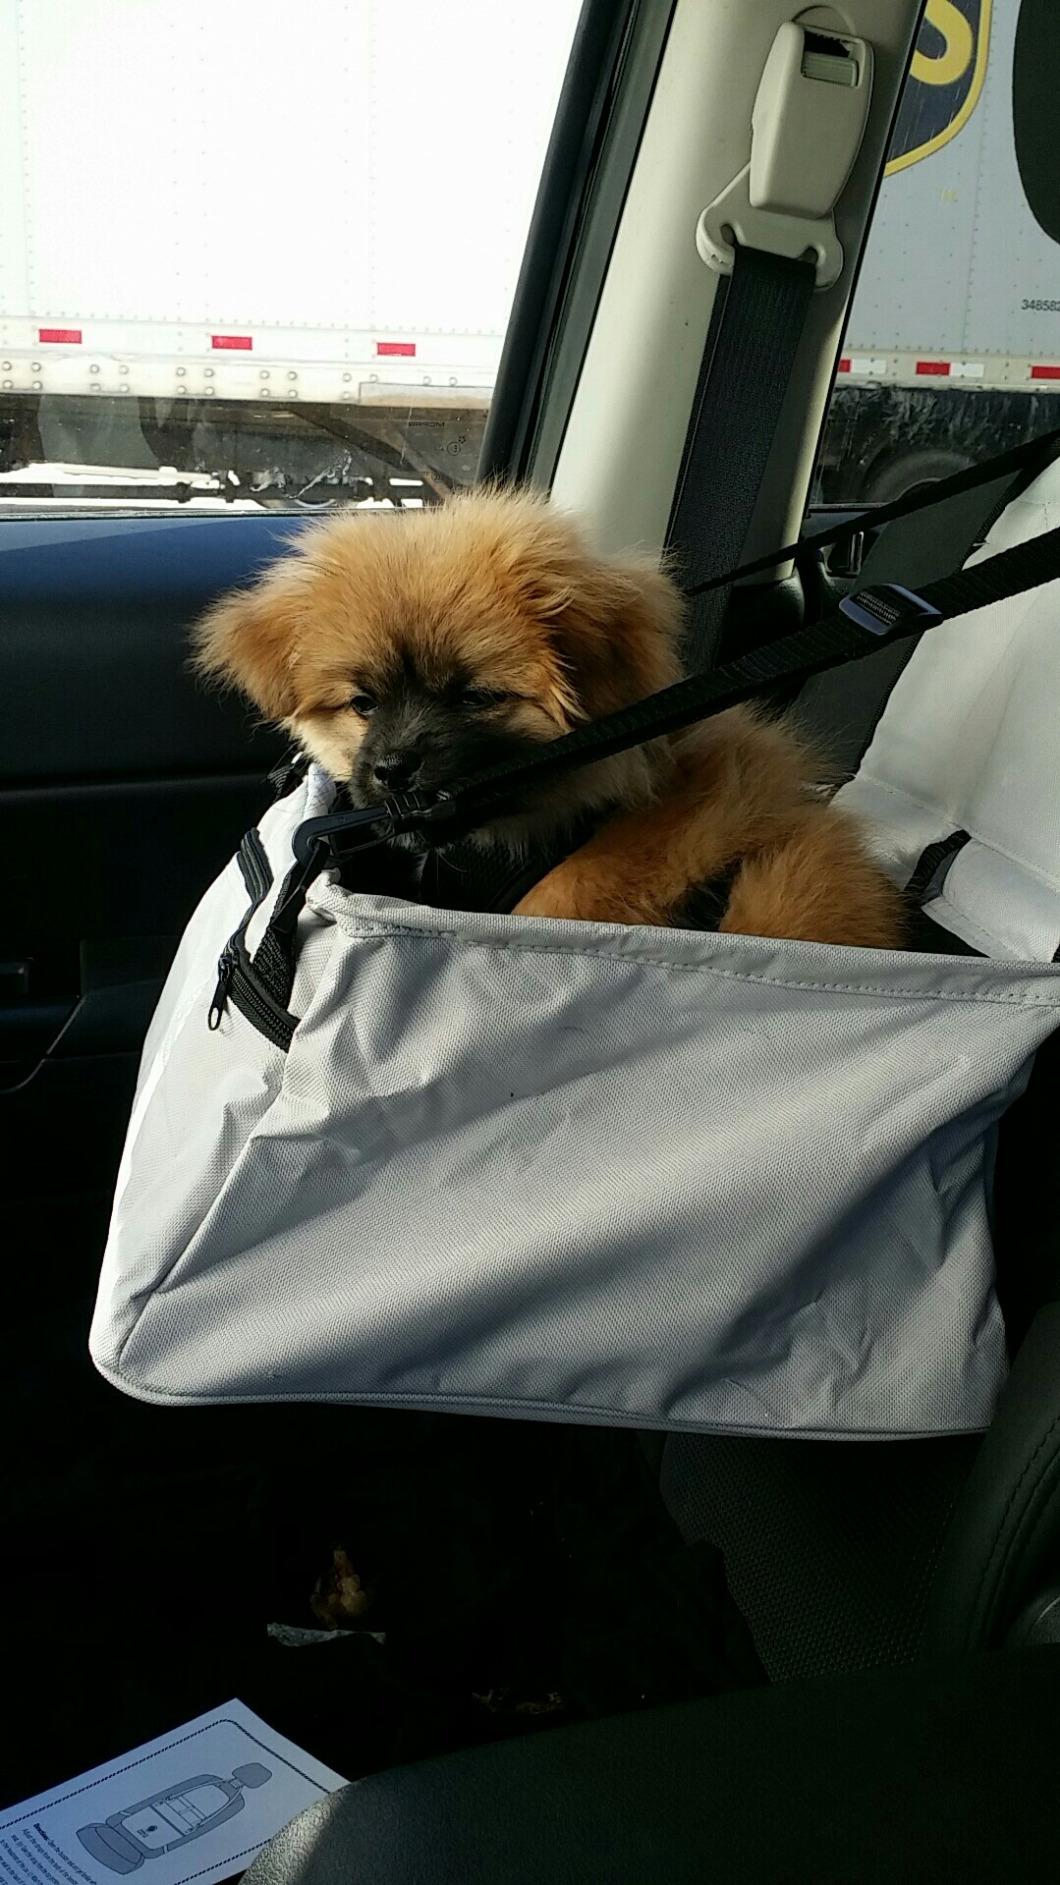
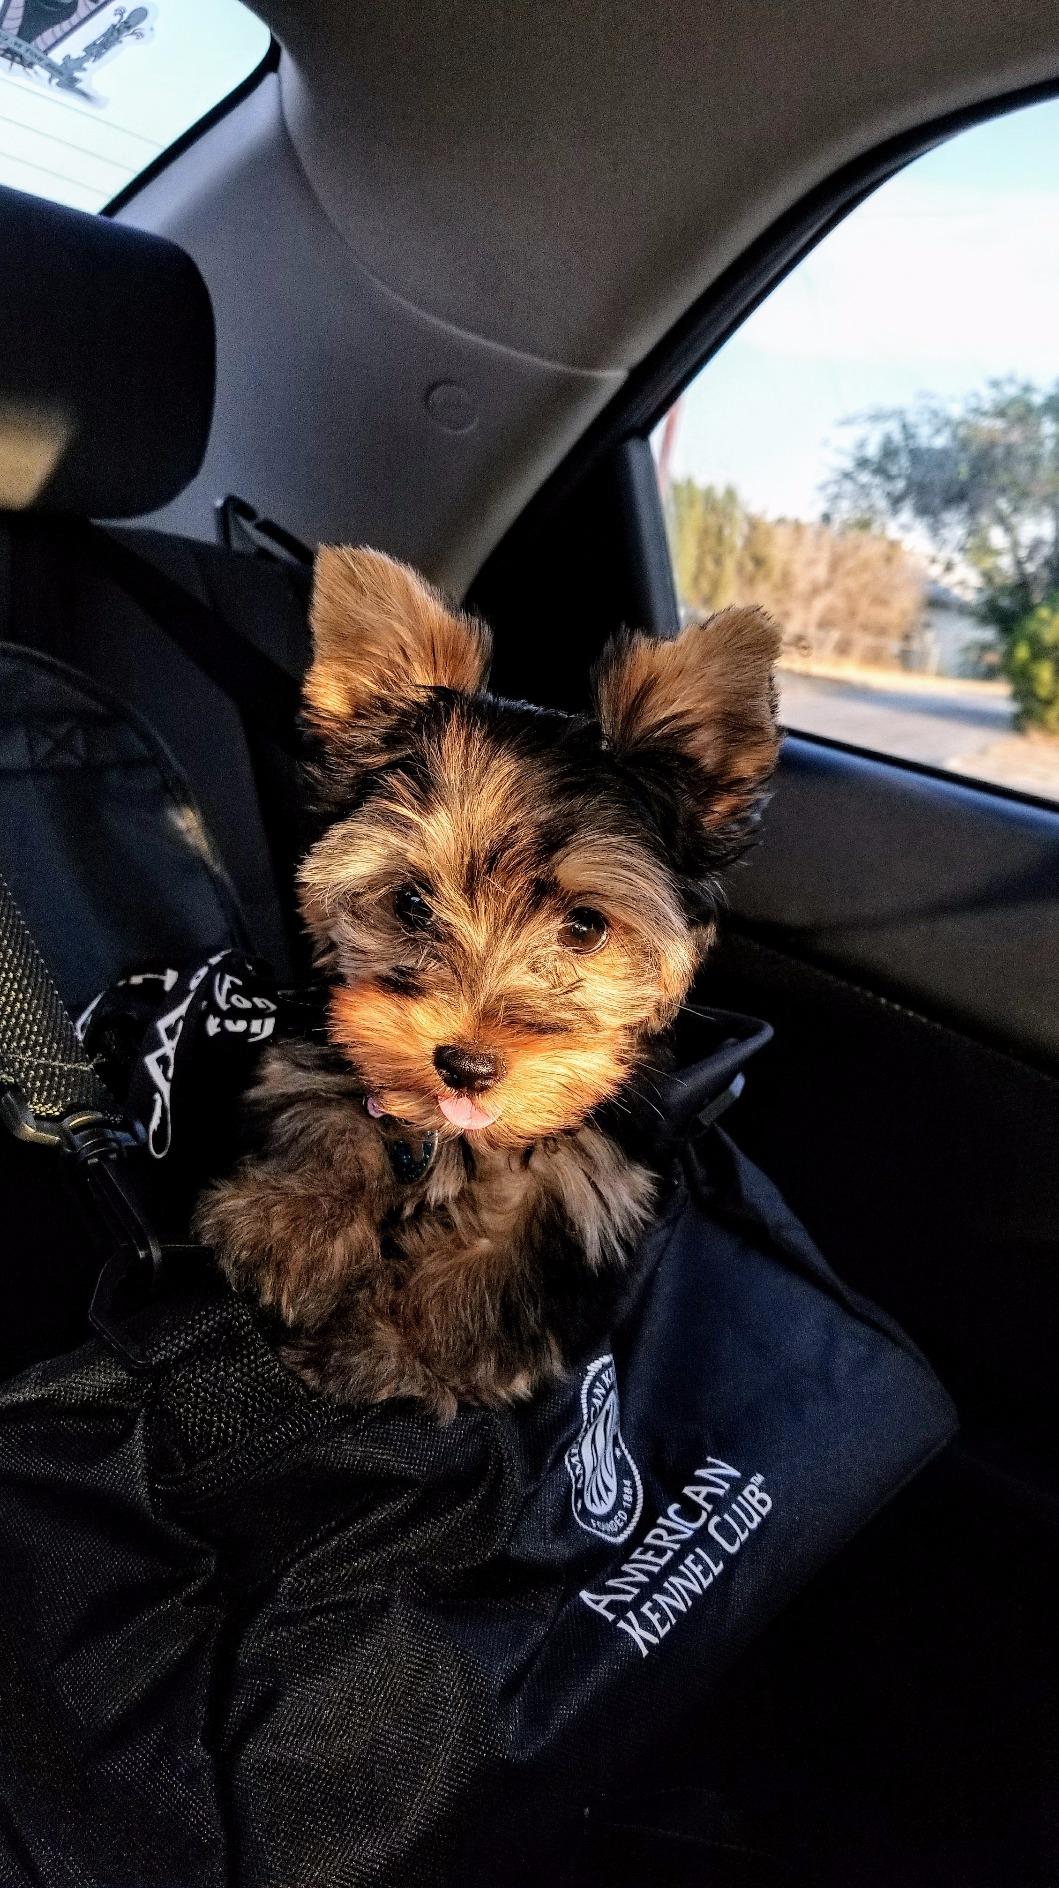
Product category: items_kennel
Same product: no